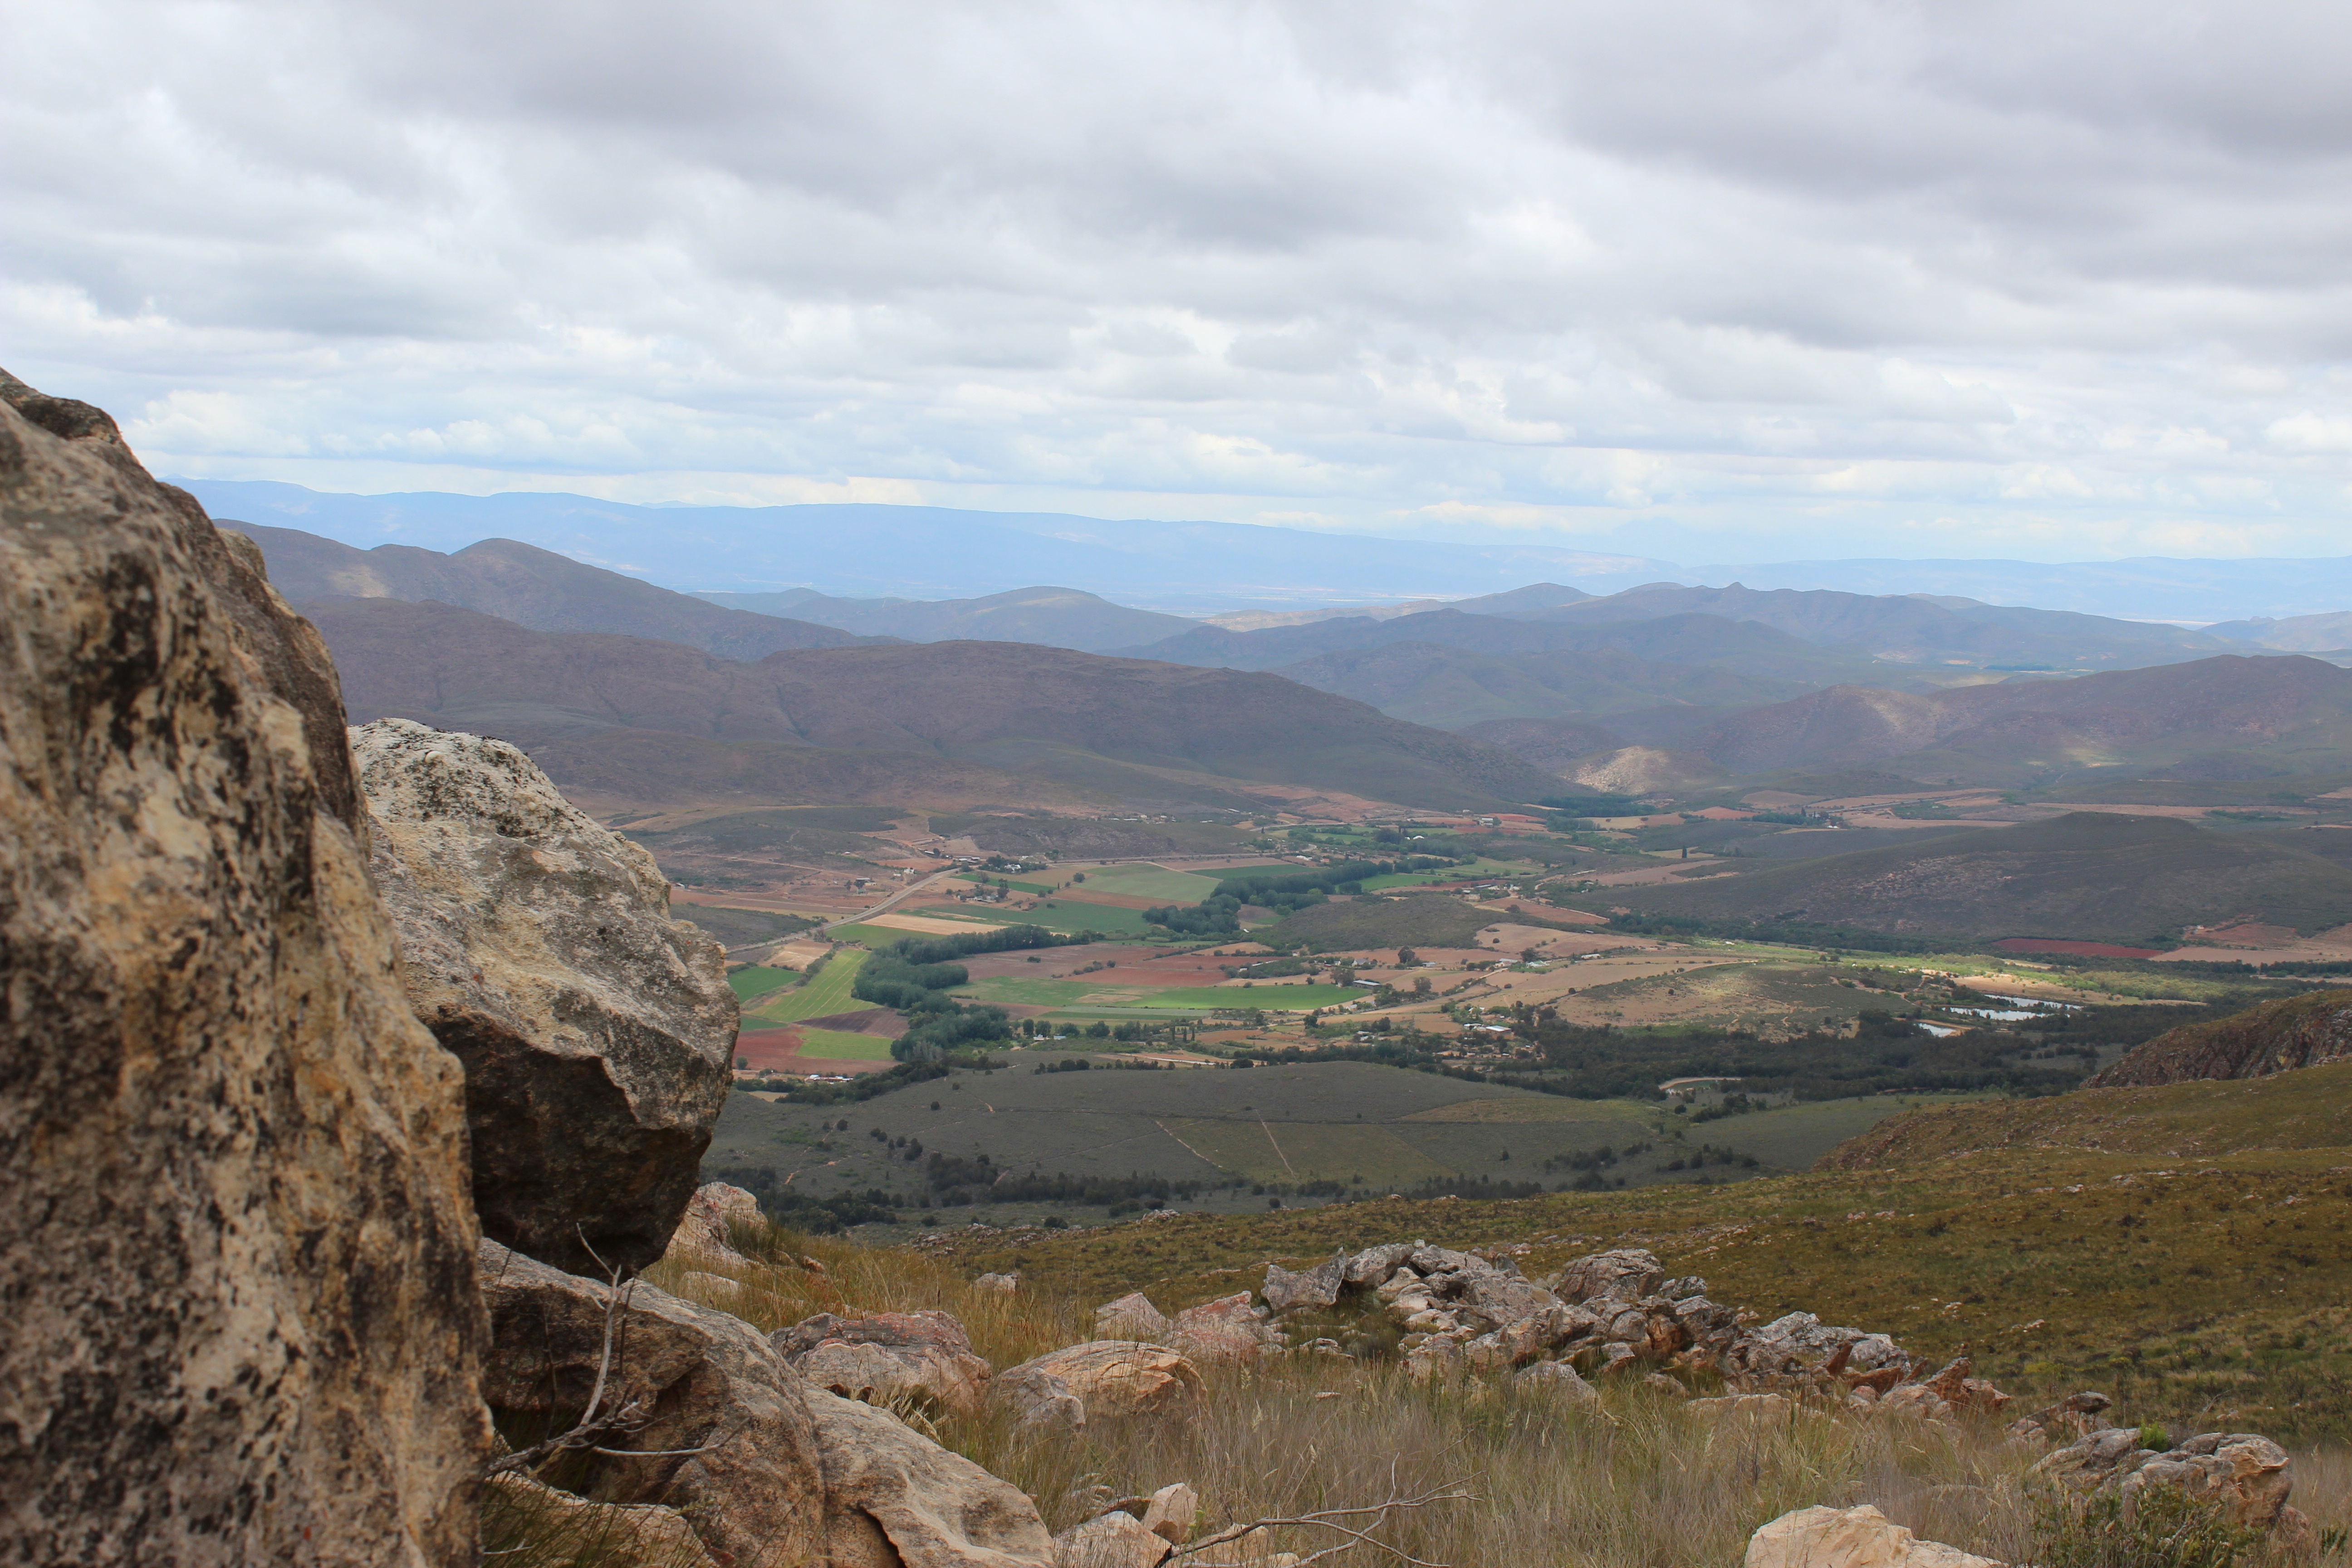
landscape, tree, grass, rock, wilderness, mountain, cloud, sky, hill, view, valley, mountain range, formation, highland, terrain, national park, ridge, geology, outcrop, mountains, badlands, plateau, escarpment, fell, elevation, south africa, rural area, mountain pass, meteorological phenomenon, mountainous landforms, ecoregion, shrubland, black mountain pass, plant community, mount scenery